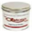
Label: can